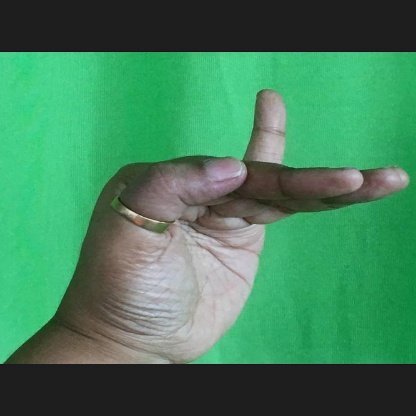
Mudra: Hamsapaksha